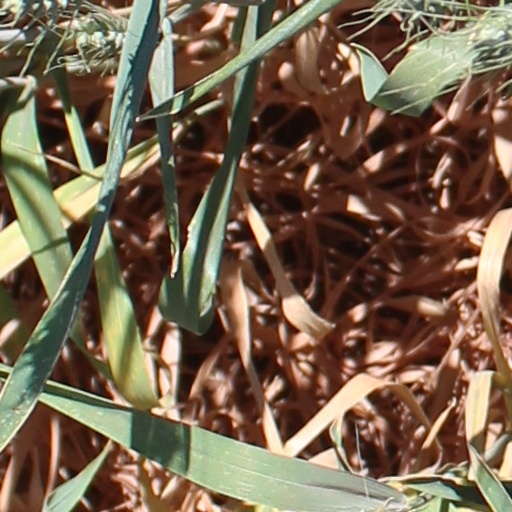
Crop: wheat